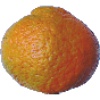
Label: mandarine